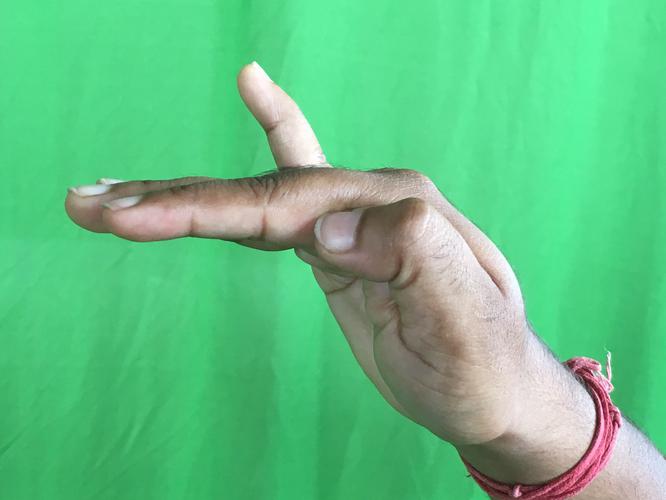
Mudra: Hamsapaksha
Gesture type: double_hand